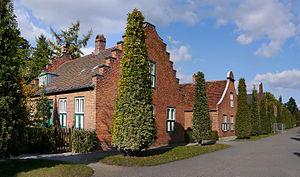
Carl Philipp Christian von Gontard fut un architecte allemand d'origine huguenote à la troisième génération. Il exerça et œuvra essentiellement à Potsdam, Berlin et Bayreuth. Élève de Jacques-François Blondel, il a laissé à la postérité une œuvre personnelle qui se situe d'un point de vue architectural à mi-chemin entre le rococo combiné au palladianisme de Georg Wenzeslaus von Knobelsdorff et le classicisme de David et Frédéric Gilly, eux-mêmes réfugiés huguenots. Carl von Gontard fait partie des quatre architectes honorés et liés à la tradition urbanistique la ville de Potsdam aux côtés de von Knobelsdorff, Karl Friedrich Schinkel et le natif de Potsdam Reinhold Persius. Ces quatre personnages ont leur médaillon sur l'obélisque du Alter Markt où se trouve l'hôtel de ville, l'église Saint-Nicolas et le château royal.